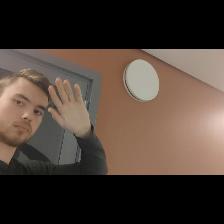
Label: Human